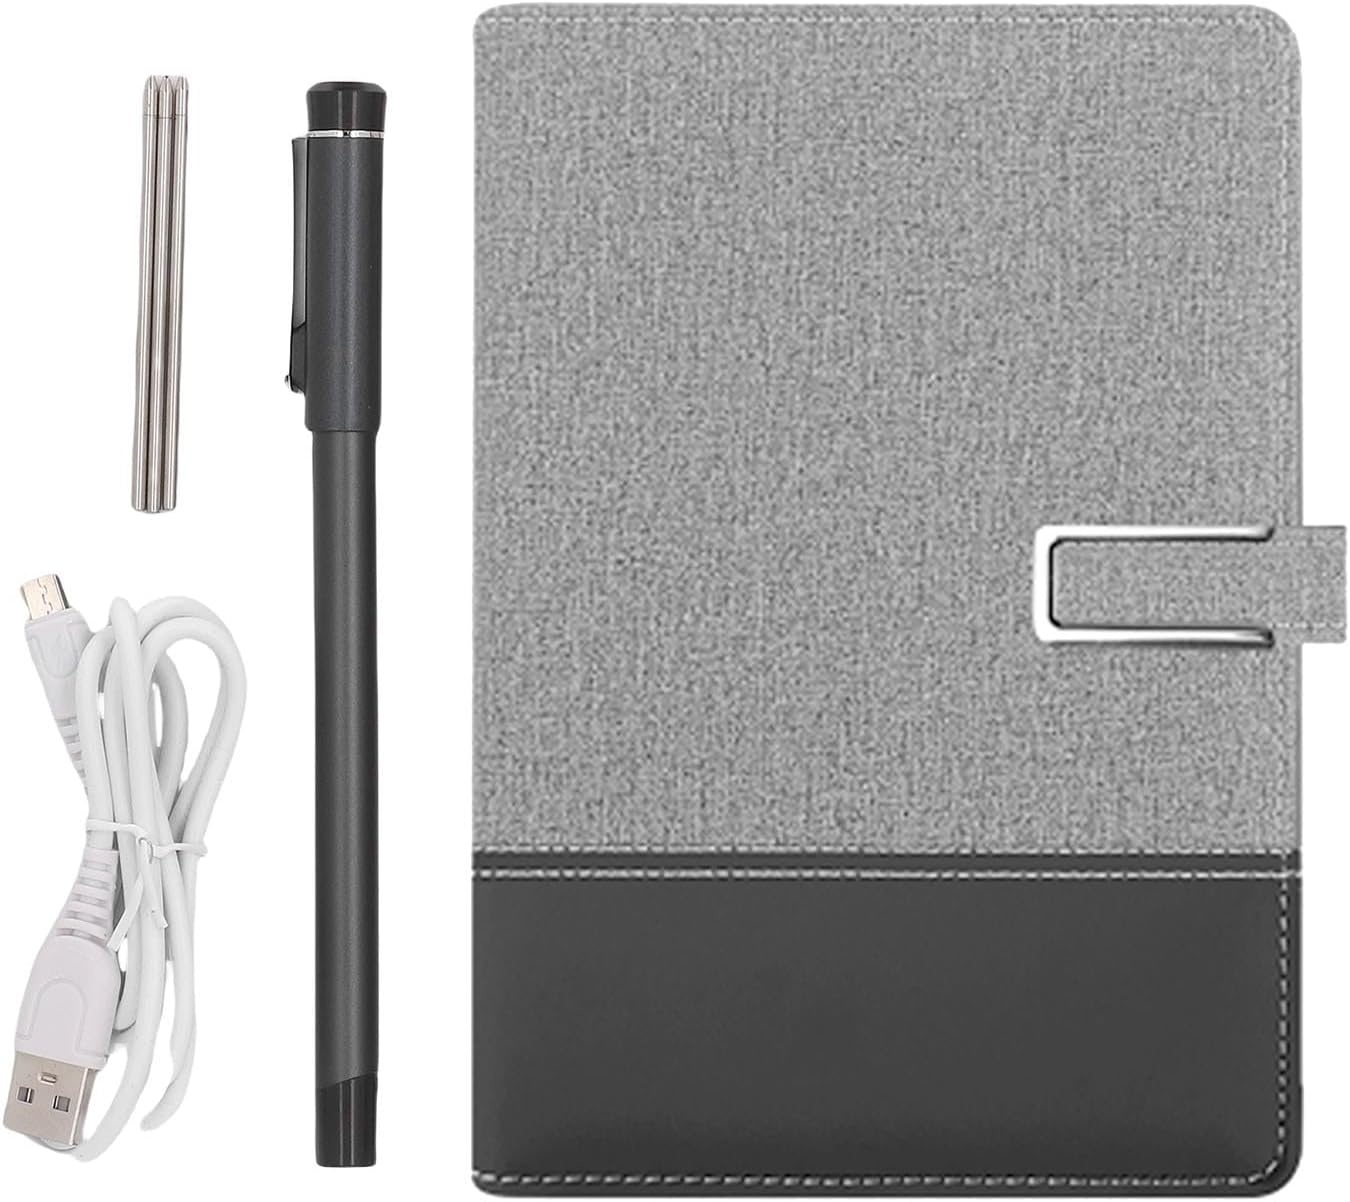
Yunseity 3 in1 Digital Smart Pen, Smartpen Notebook Set, Real Time Sync for Digitizing, Bluetooth 5.0 Paper Smart Writing Set, Convert to Text, OCR Technology, for iOS for Android (Grey Black
Overview Color : Grey Black Patchwork Brand : Yunseity Material : PU+Aluminum Alloy Compatible Devices : Laptop Batteries Required? : No Manufacturer : Yunseity About this item Real Time Recording and Syncing: The smart pen allows you to write smoothly from 360° angle, catching your creative work with accuracy and storing it digitally on your device. This feature enables real time recording and sharing of your notes. Simply jot down your thoughts on paper, and they will be digitized and stored, allowing you to view your notes on your smartphone without the need to carry a physical notebook. OCR Technology Advantage: The Bluetooth pen utilizes OCR recognition technology to accurately convert your handwritten content in the digital notebook into editable text. Meanwhile, the digital notebook can synchronise your creations, drawings and other intricate patterns in the notebook to the app, so you don't miss a single moment of inspiration. Playback and Sharing: The smart digital pen supports saving and playing back content in video format. This feature allows you to review your creative and learning processes. Additionally, you can easily share your notes or creations via email or other social media platforms in PDF or image formats. Bluetooth 5.0 Connection: The digital notebook equipped with a pen utilizes Bluetooth 5.0 technology for a seamless connection. After the initial pairing, bind it to your app. Next time just open the pen cap, and it will automatically connect to your smartphone app. The pen is compatible with both for Android and for iOS systems, making it versatile for various devices, though it does not support computers. Offline Storage Capability: There's no need to worry about connectivity issues! If your phone cannot connect to the app, simply reopen it later to download offline data and save it on your device. This offline storage feature is invaluable during work, creative sessions, or classroom learning, helping you avoid missing important information and allowing you to revisit essential details later.
Brand: Yunseity
Category: Electronics > Electronics Accessories > Computer Components > Input Devices > Digital Note Taking Pens